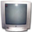
Label: television